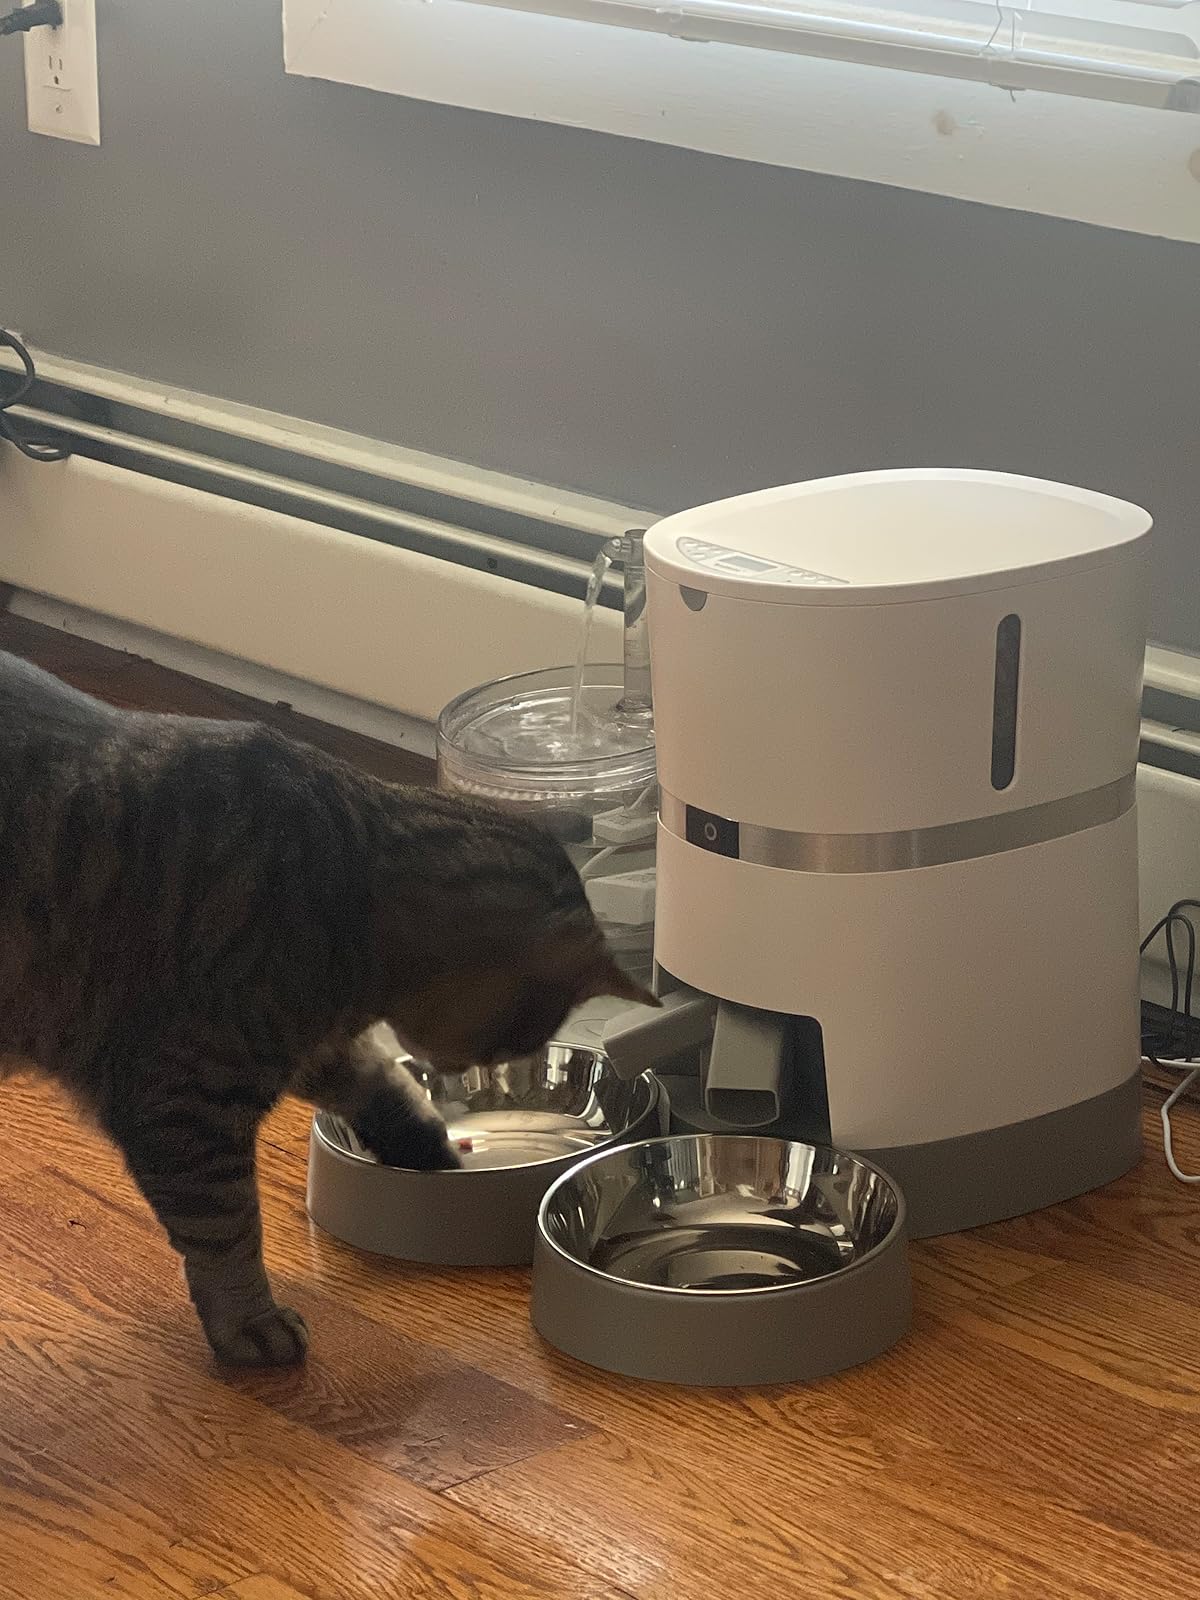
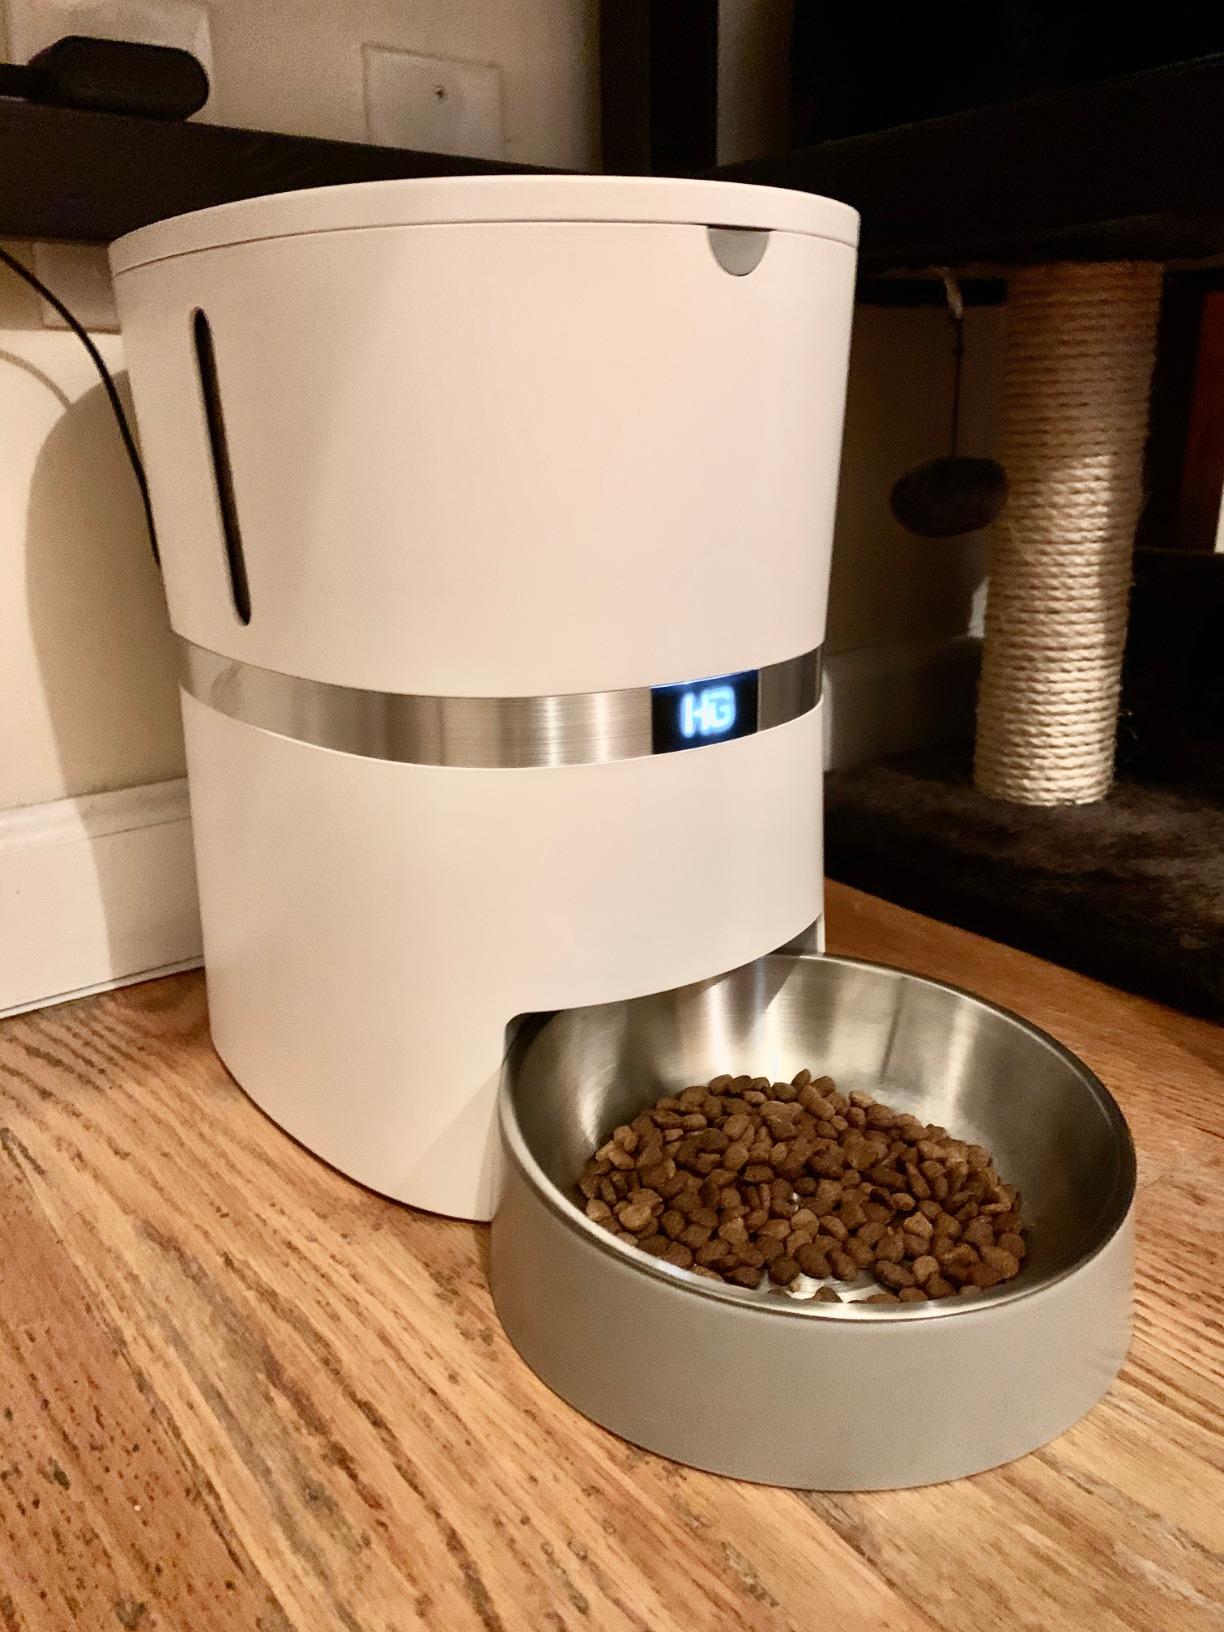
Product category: items_feeder
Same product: no